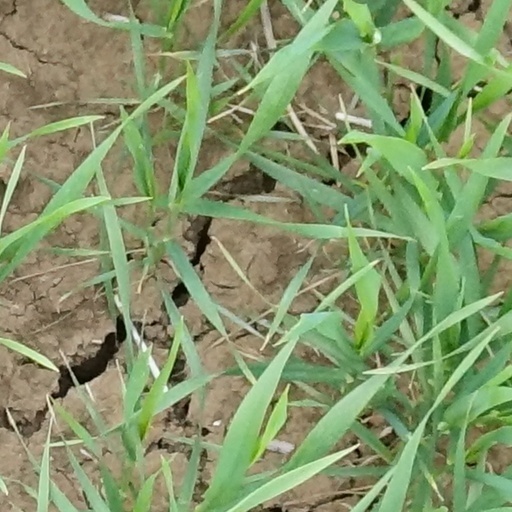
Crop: wheat